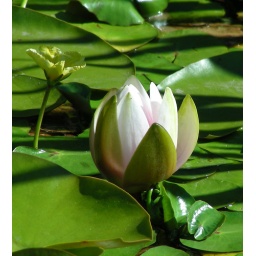
This water lily has a yellow flower beside it that I don't know the name of.